Colony of Virginia

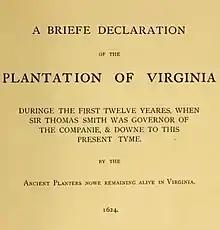
Cover to a history of the Plantation of Virginia between 1612 and 1624, compiled by its planters

For the third supply, the London Company had a new ship built. The "Sea Venture" was designed to emit additional colonists and transport supplies. It became the flagship of the admiral of the convoy, Sir George Somers. The third supply was the largest, with eight other ships joining the "Sea Venture". The captain of the "Sea Venture" was the mission's Vice Admiral Christopher Newport. Hundreds of new colonists were aboard the ships. However, the weather was to affect the mission drastically.